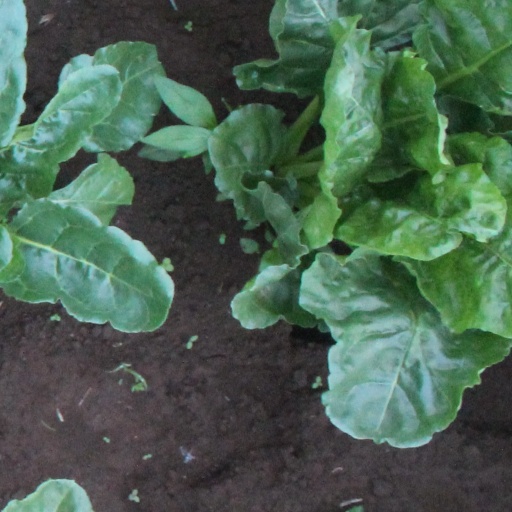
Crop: sugar beet